Daikokuten

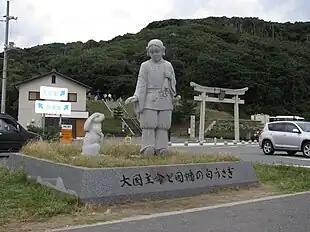
The god Ōkuninushi, bearing a sack, meeting the Hare of Inaba

Upon being introduced to Japan via the esoteric Tendai and Shingon sects, Mahākāla (as 'Daikokuten') gradually transformed into a jovial, beneficent figure as his positive qualities (such as being the purveyor of wealth and fertility) increasingly came to the fore – mostly at the expense of his darker traits. Whereas earlier images of Daikokuten showed him as wrathful (or at least stern-faced), later artworks consistently came to portray him as smiling.